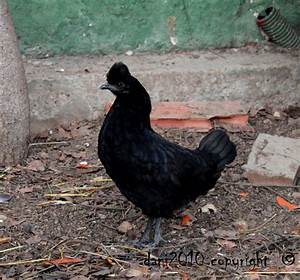
Label: chicken